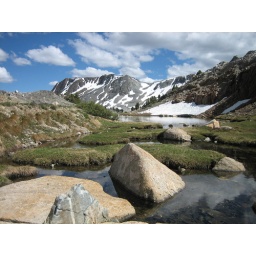
Scattered rocks and plant islands in a glacier pond, taken at near Steelhead Lake on 2009/07/11.